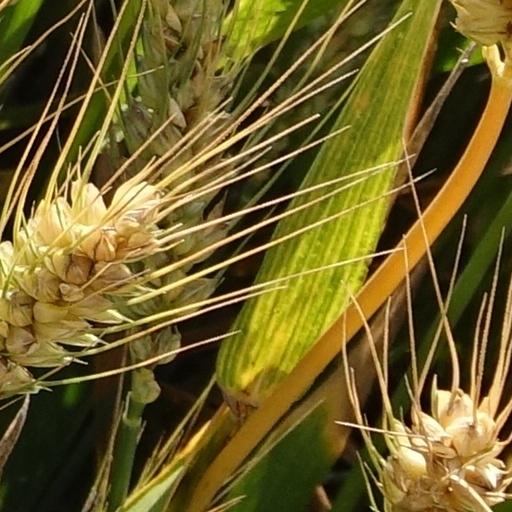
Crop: wheat